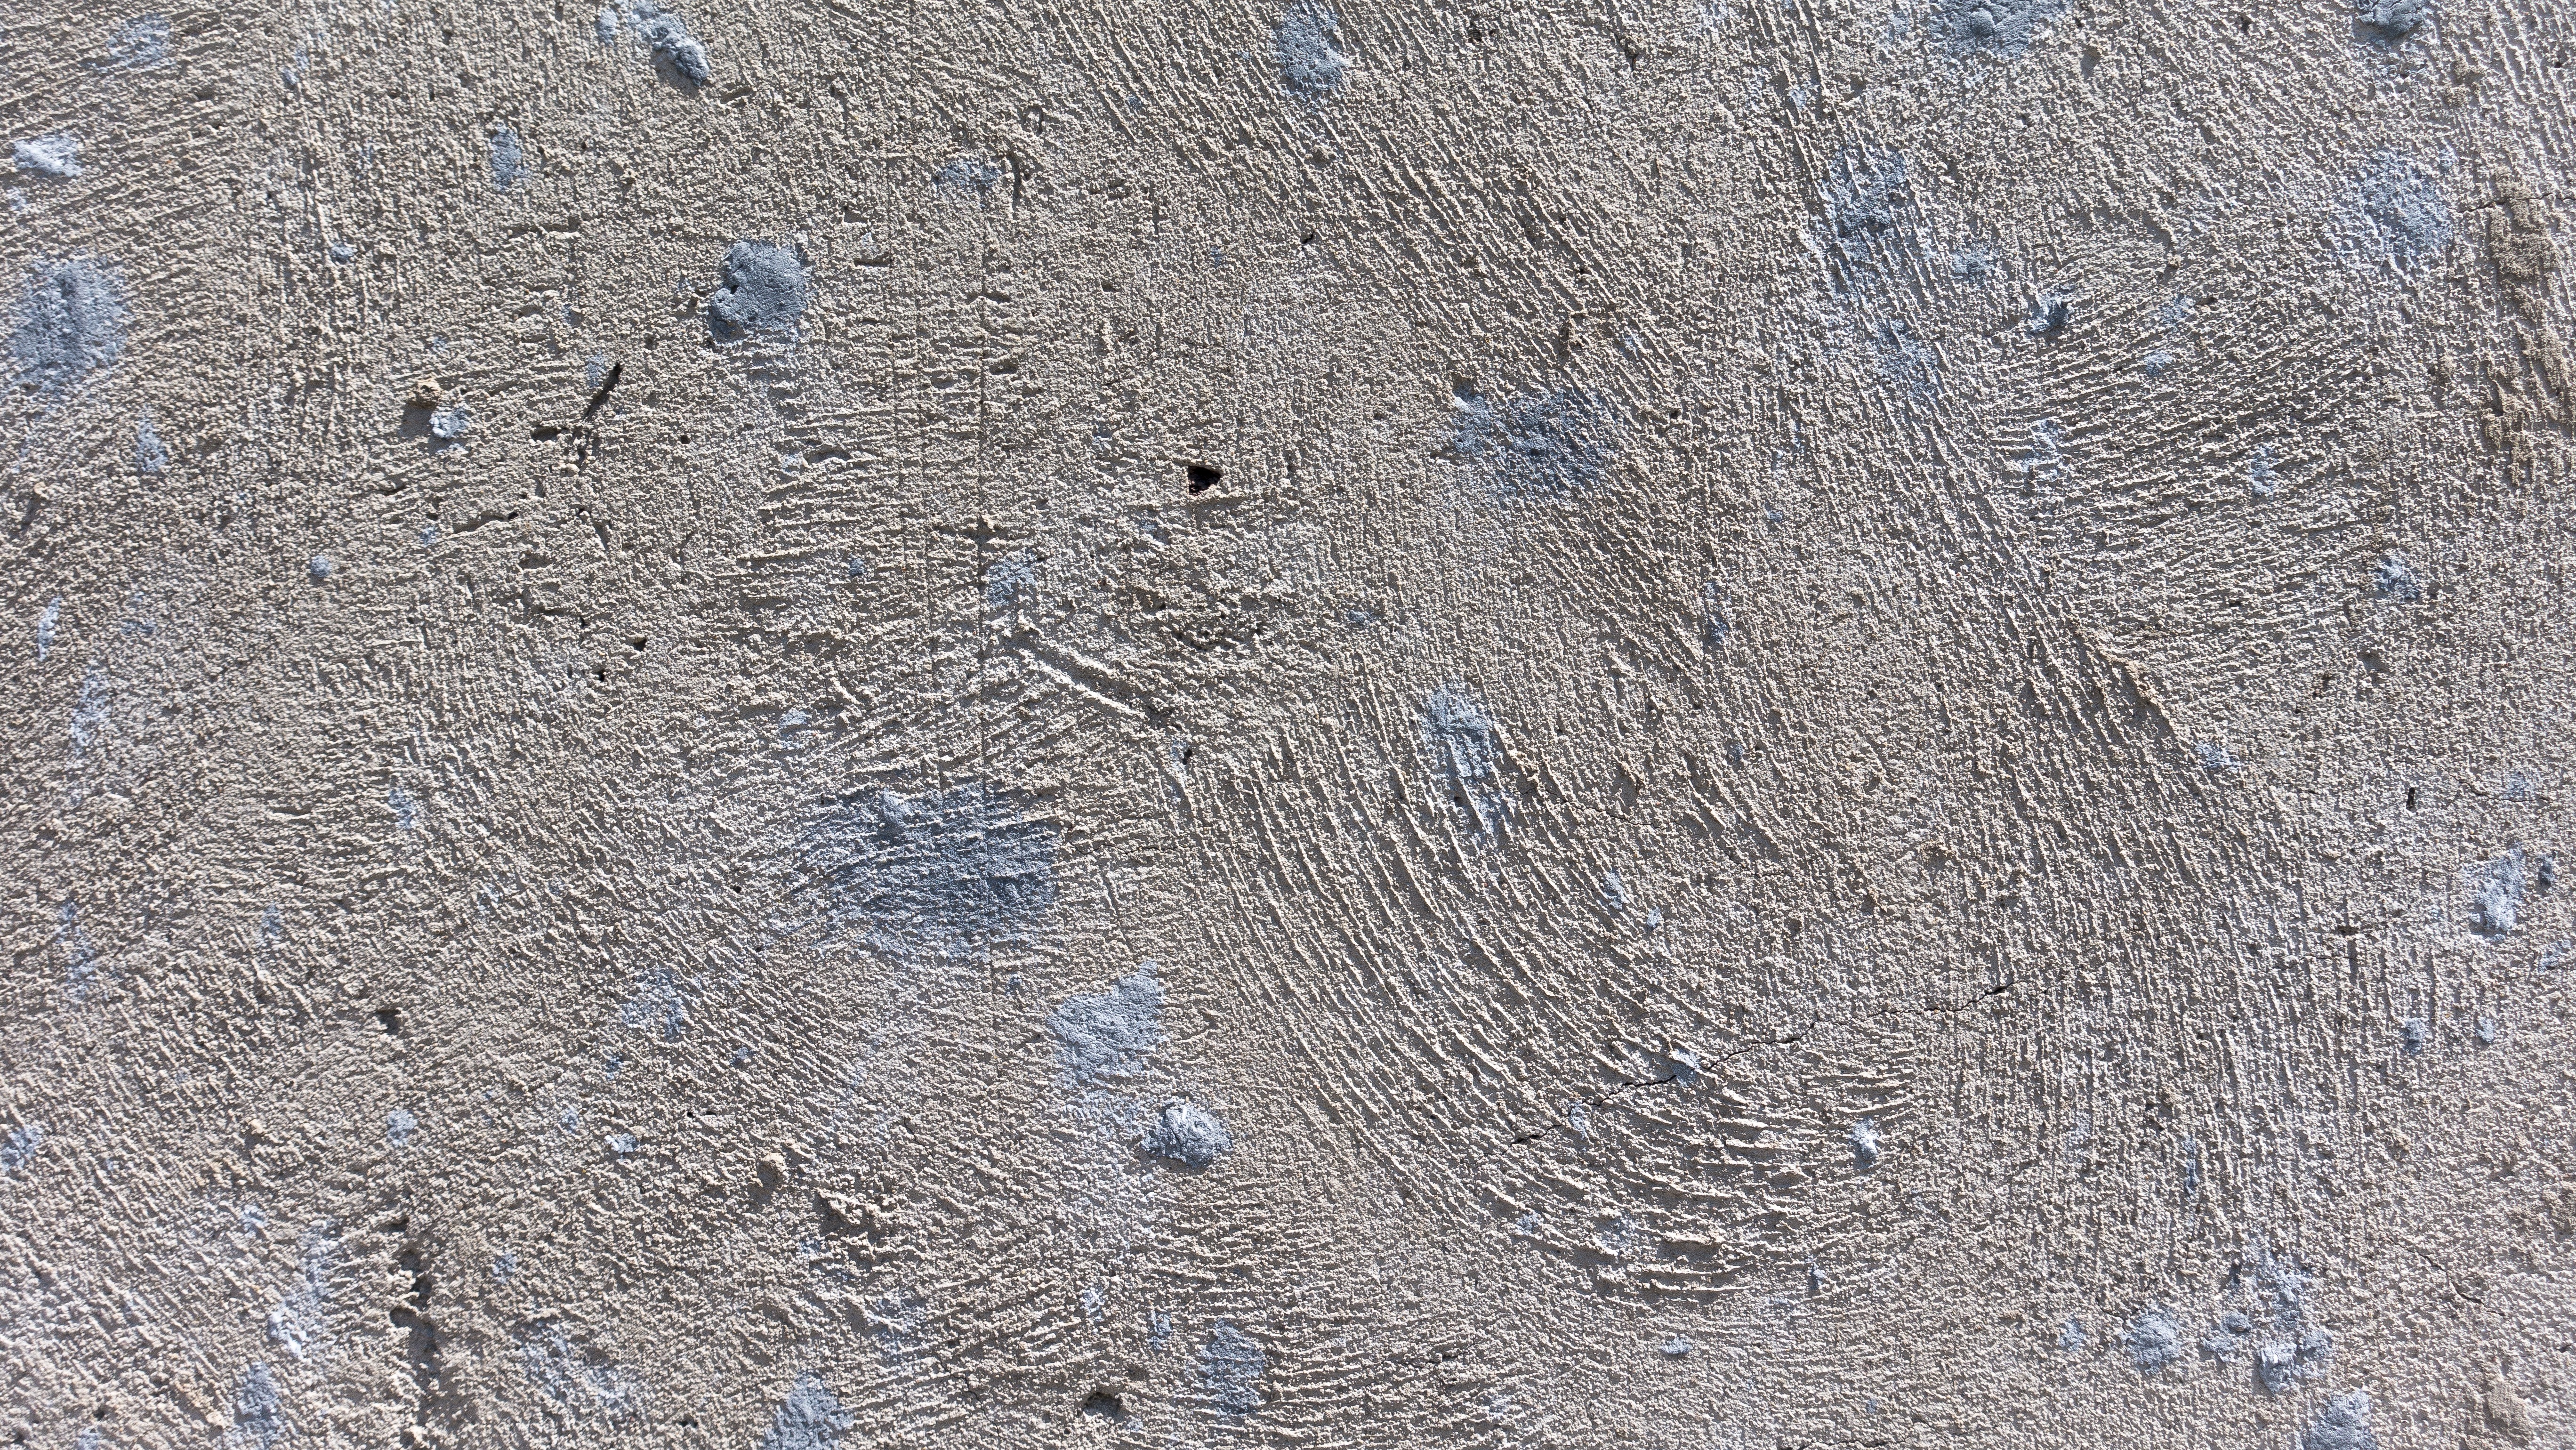
sand, grungy, structure, texture, floor, frost, wall, brush, asphalt, pattern, splash, soil, dirty, rough, material, concrete, surface, stain, background, geology, design, stained, layer, flooring, road surface, backgrounds and textures